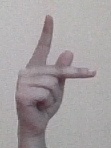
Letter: dha